Olga Petit

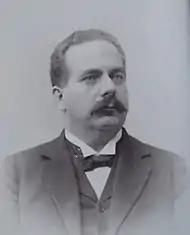

There was a minor controversy regarding her admission to the Bar. An account cited that she was allowed to take the oath first, preceding Jeanne Chauvin by several days because the latter had actively campaigned for the legislative initiative that sought women to practice law in France. The members of the Paris Council did not want to give Chauvin the honor of being the first woman lawyer in the country. The next woman to take oath was Marguerite Dilhan in Toulouse on July 13, 1903.